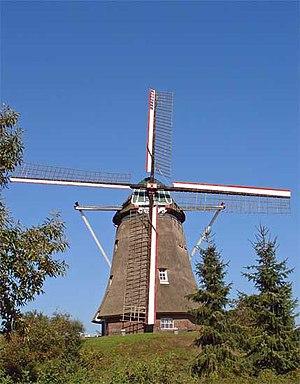
Cet article recense les moulins à vent de la province de Gueldre, aux Pays-Bas.